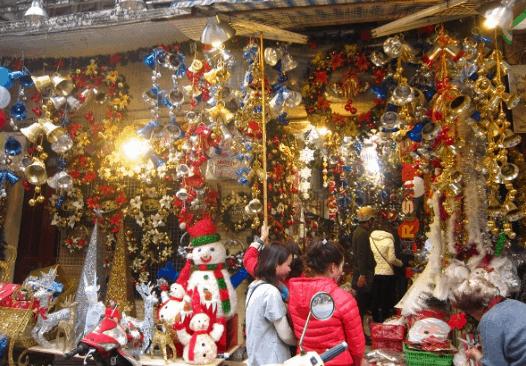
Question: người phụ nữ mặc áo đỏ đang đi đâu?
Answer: đi mua đồ trang trí giáng sinh